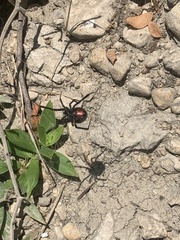
Species: Lactrodectus_hesperus